Adolph Medlycott

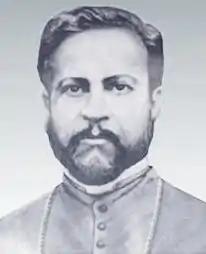

Mar Adolph Medlycott was the first Bishop of the Catholic Apostolic Vicariate of Thrissur. He was born at Chittagong on 15 May 1838. Medlycott spent his last days in Bangalore where he died on 4 May 1918. His remains were later reinterred, first in the Basilica of Our Lady of Dolours in 1945.